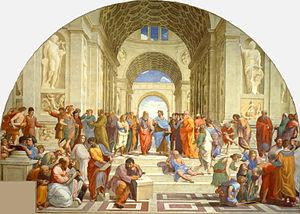
La signification du terme philosophe varie avec les époques, les contextes socio-historiques, et en fonction du rapport entre la « philosophie » comme tradition, corpus de textes, discipline, institutions, et d'autres institutions ou disciplines.
L'Histoire de la philosophie est l'histoire des théories et des doctrines qui ont été formulées par les philosophes à travers les époques. Les premières traces historiques de ce qu'on appelle la philosophie apparaissent, en Occident, dans l'Antiquité grecque, avec les penseurs présocratiques, puis avec Socrate, qu'on considère comme le véritable père de cette discipline, et ceux qui ont suivi son sillage. La discipline poursuit son développement à l'époque hellénistique, en particulier avec le stoïcisme, l'épicurisme, le cynisme et le scepticisme, qui se prolongent dans l'Antiquité romaine. Dès l'Antiquité tardive et le haut Moyen Âge, le néoplatonisme et la philosophie chrétienne établissent un pont entre la philosophie et la religion, et c'est en lien étroit avec la théologie et la philosophie gréco-arabe que se développe la philosophie médiévale, comme en témoigne l'importance de la scolastique à cette époque.
La philosophie, du grec ancien φιλοσοφία, signifiant littéralement « amour de la sagesse », est une démarche de réflexion critique et de questionnement sur le monde, la connaissance et l'existence humaine. Elle existe depuis l'Antiquité en Occident et en Orient, à travers la figure du philosophe, non seulement en tant qu'activité rationnelle mais aussi comme mode de vie. L'histoire de la philosophie permet d'appréhender son évolution.